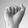
ASL letter: A